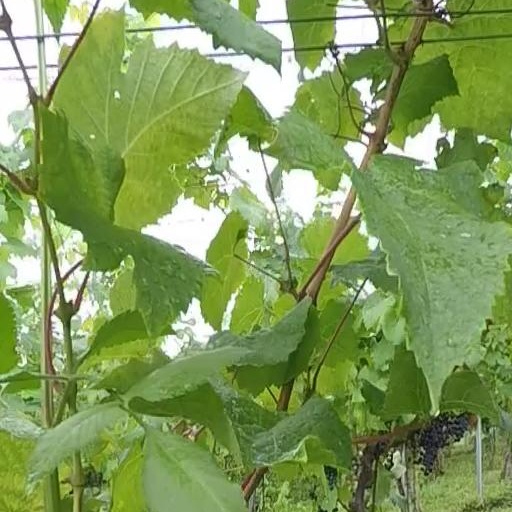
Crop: grape